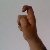
The image shows a hand gesture representing the letter 'X' in Indian Sign Language.